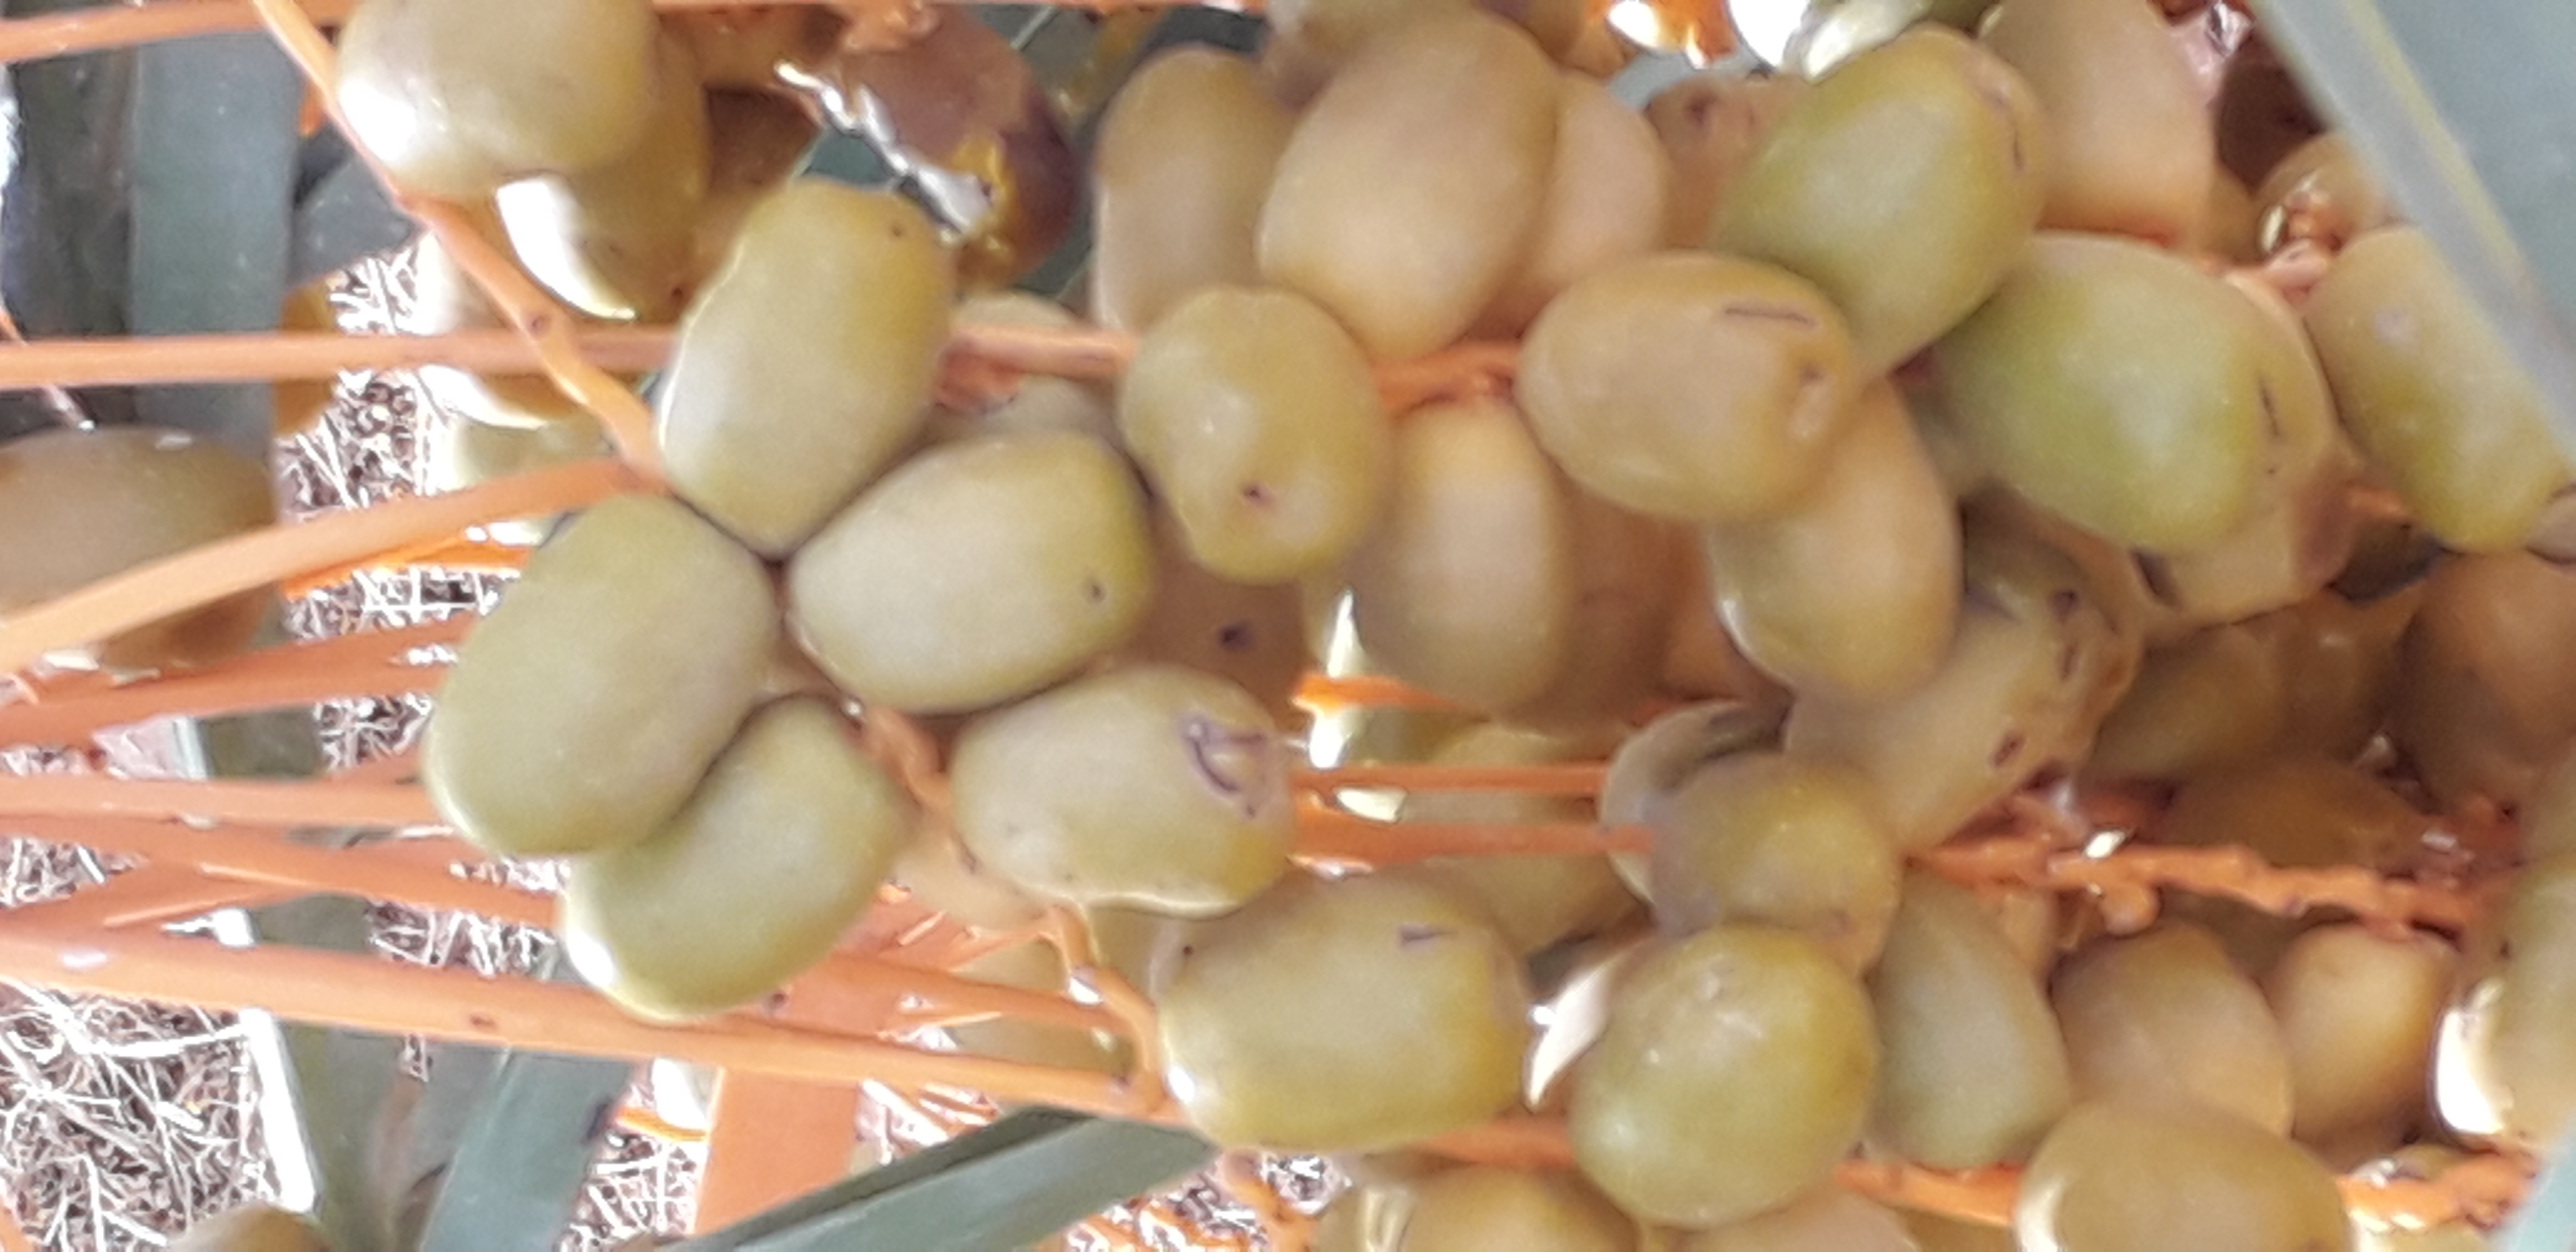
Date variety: Boufagous